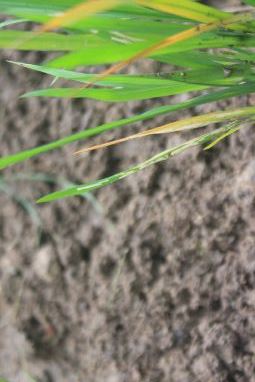
Disease: Tungro